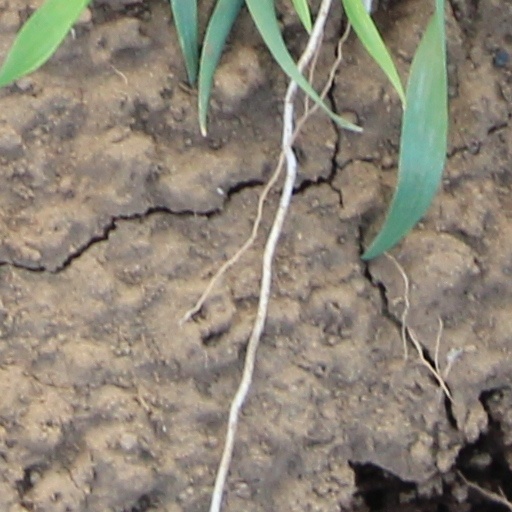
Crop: wheat